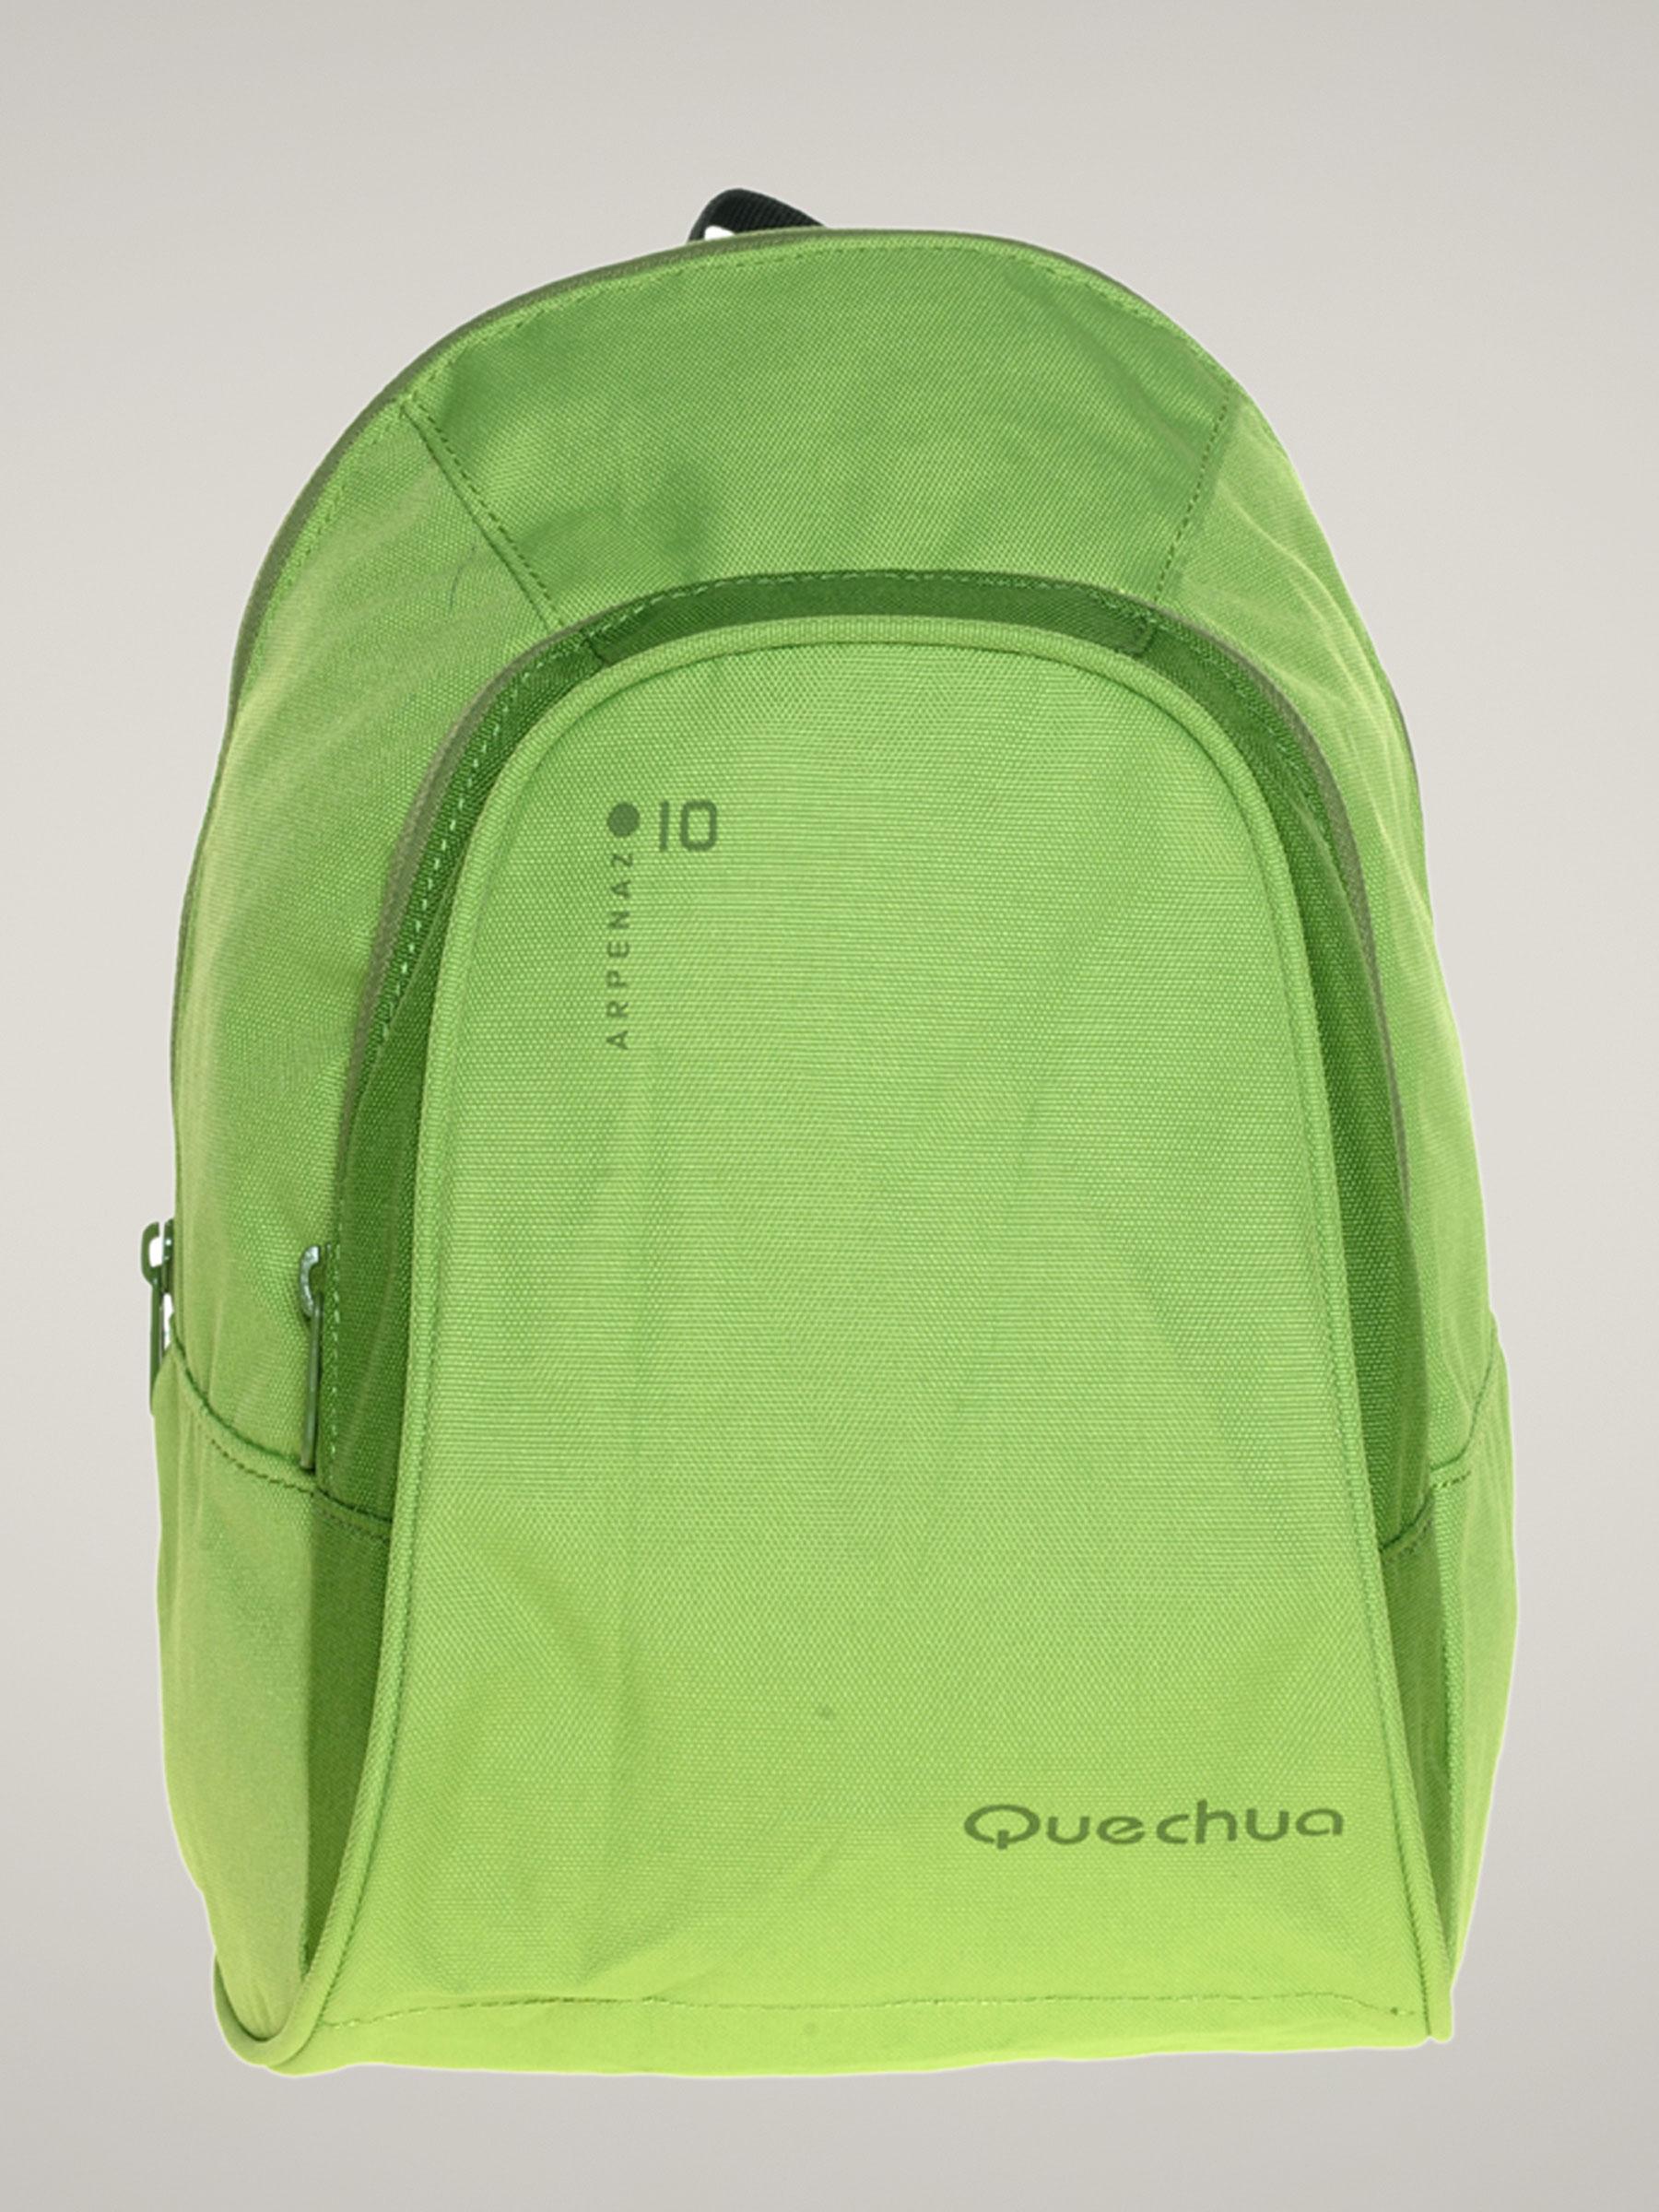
Quechua Green Light Backpack
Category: Accessories / Bags / Backpacks
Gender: Unisex
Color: Green
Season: Summer 2011
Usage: Travel